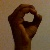
The image shows a hand gesture representing the letter 'O' in Indian Sign Language.